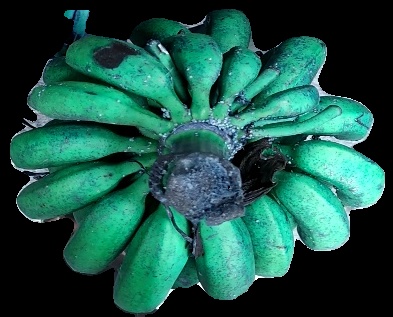
Variety: rasbale
Grade: grade3